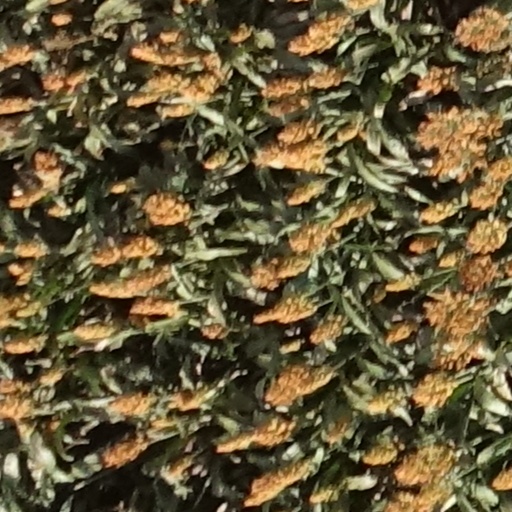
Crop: sorghum